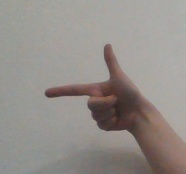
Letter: yaa